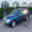
Label: automobile